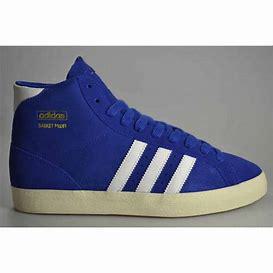
Brand: Adidas
Model: Basket Profi